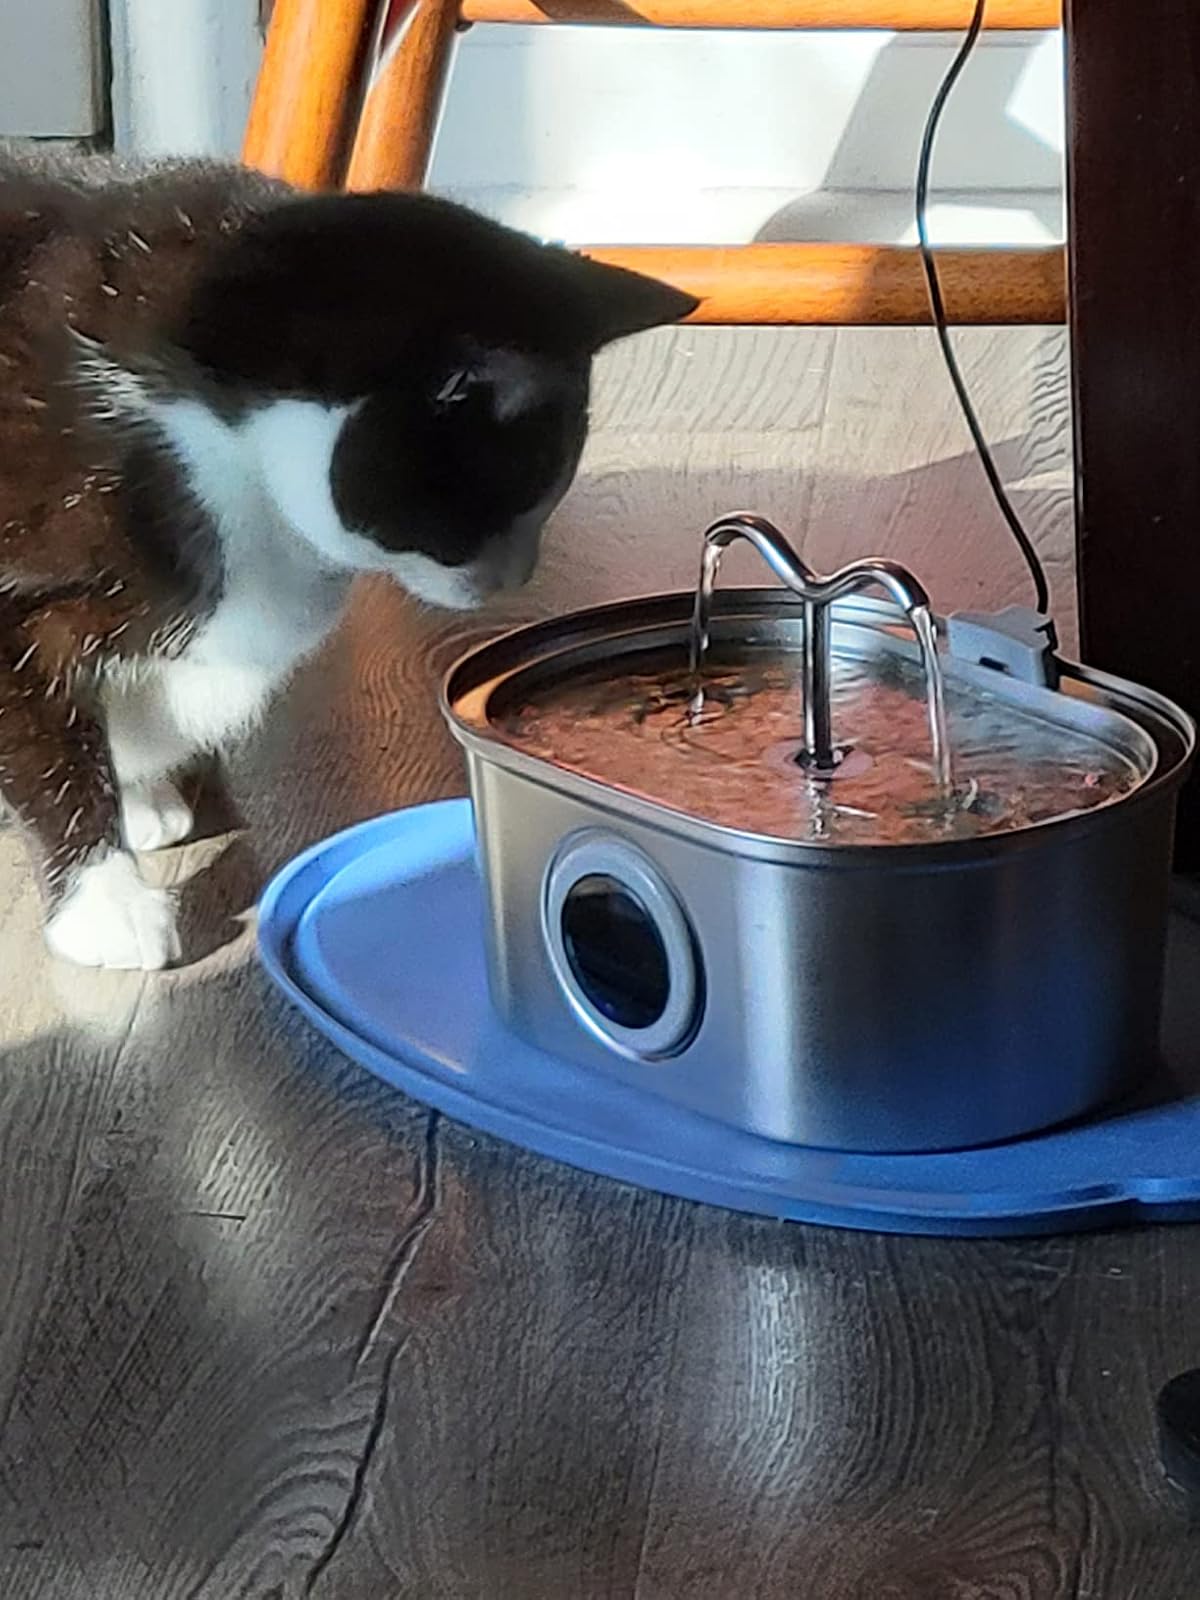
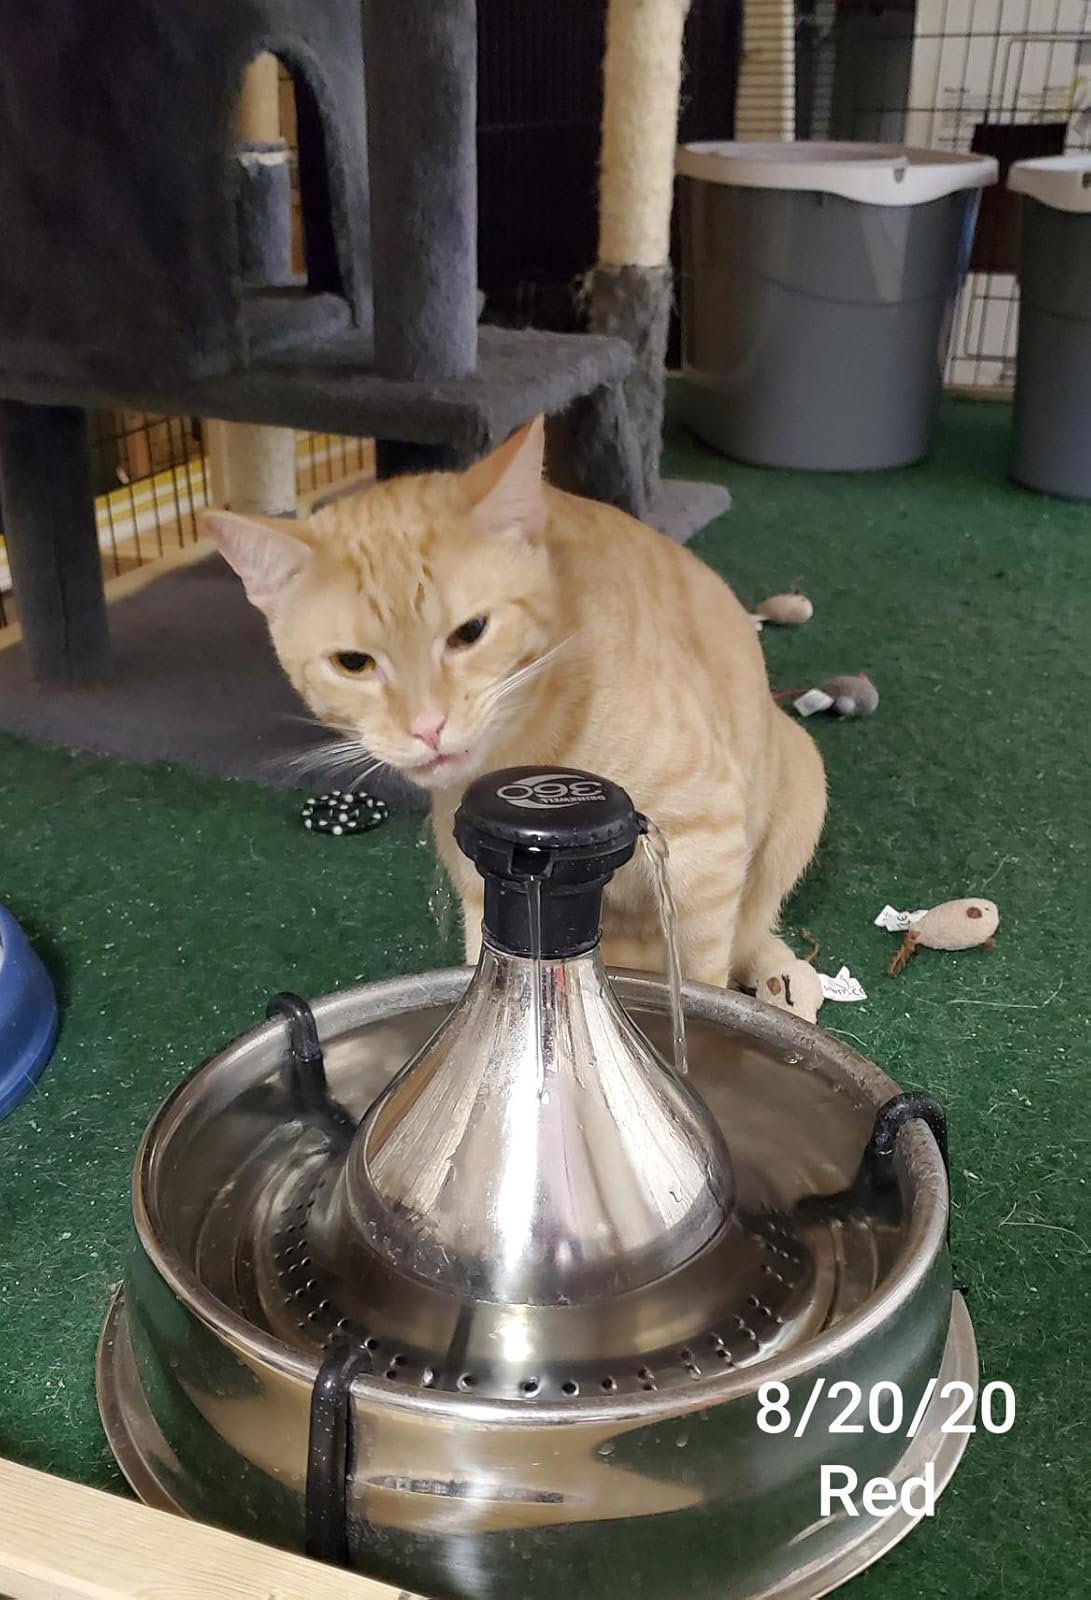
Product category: items_bowl
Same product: no